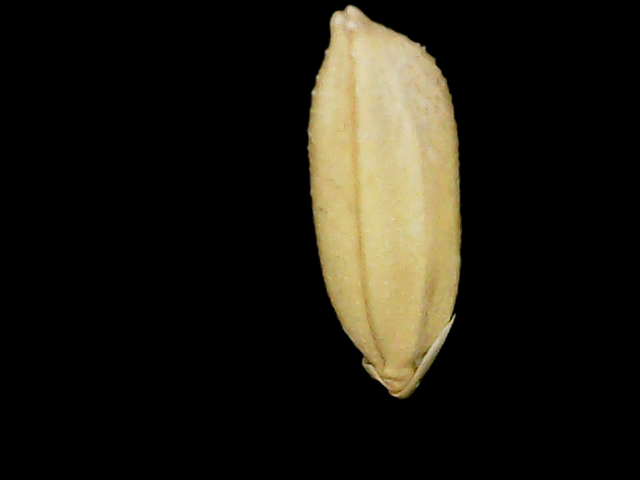
Rice variety: Binadhan10